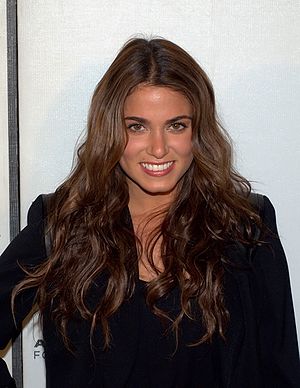
Nikki Reed
Nicole Houston Reed er en amerikansk skuespillerinde. Hun har bl.a. spillet med i Twilight–serien, hvor hun spiller vampyren Rosalie Hale. Hun er gode venner med medskuespillerne Kristen Stewart og Elizabeth Reaser fra Twilight. Derudover har hun også medvirket i filmen Thirteen. Hun er datter af Seth Reed. Nikki er 1,64 cm høj.